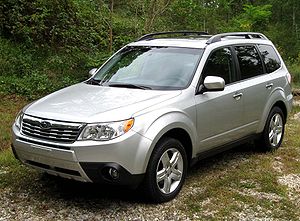
Subaru Forester / Modelhistorie / Forester (type SH, 2008−2013)
Subaru Forester (2008−2010)
"Subaru Forester er en SUV fra det japanske bilmærke Subaru. Navnet ""Forester"" er engelsk for ""skovarbejder"".